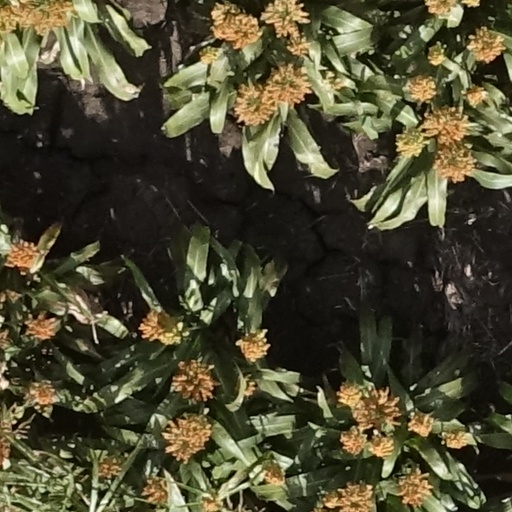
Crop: sorghum